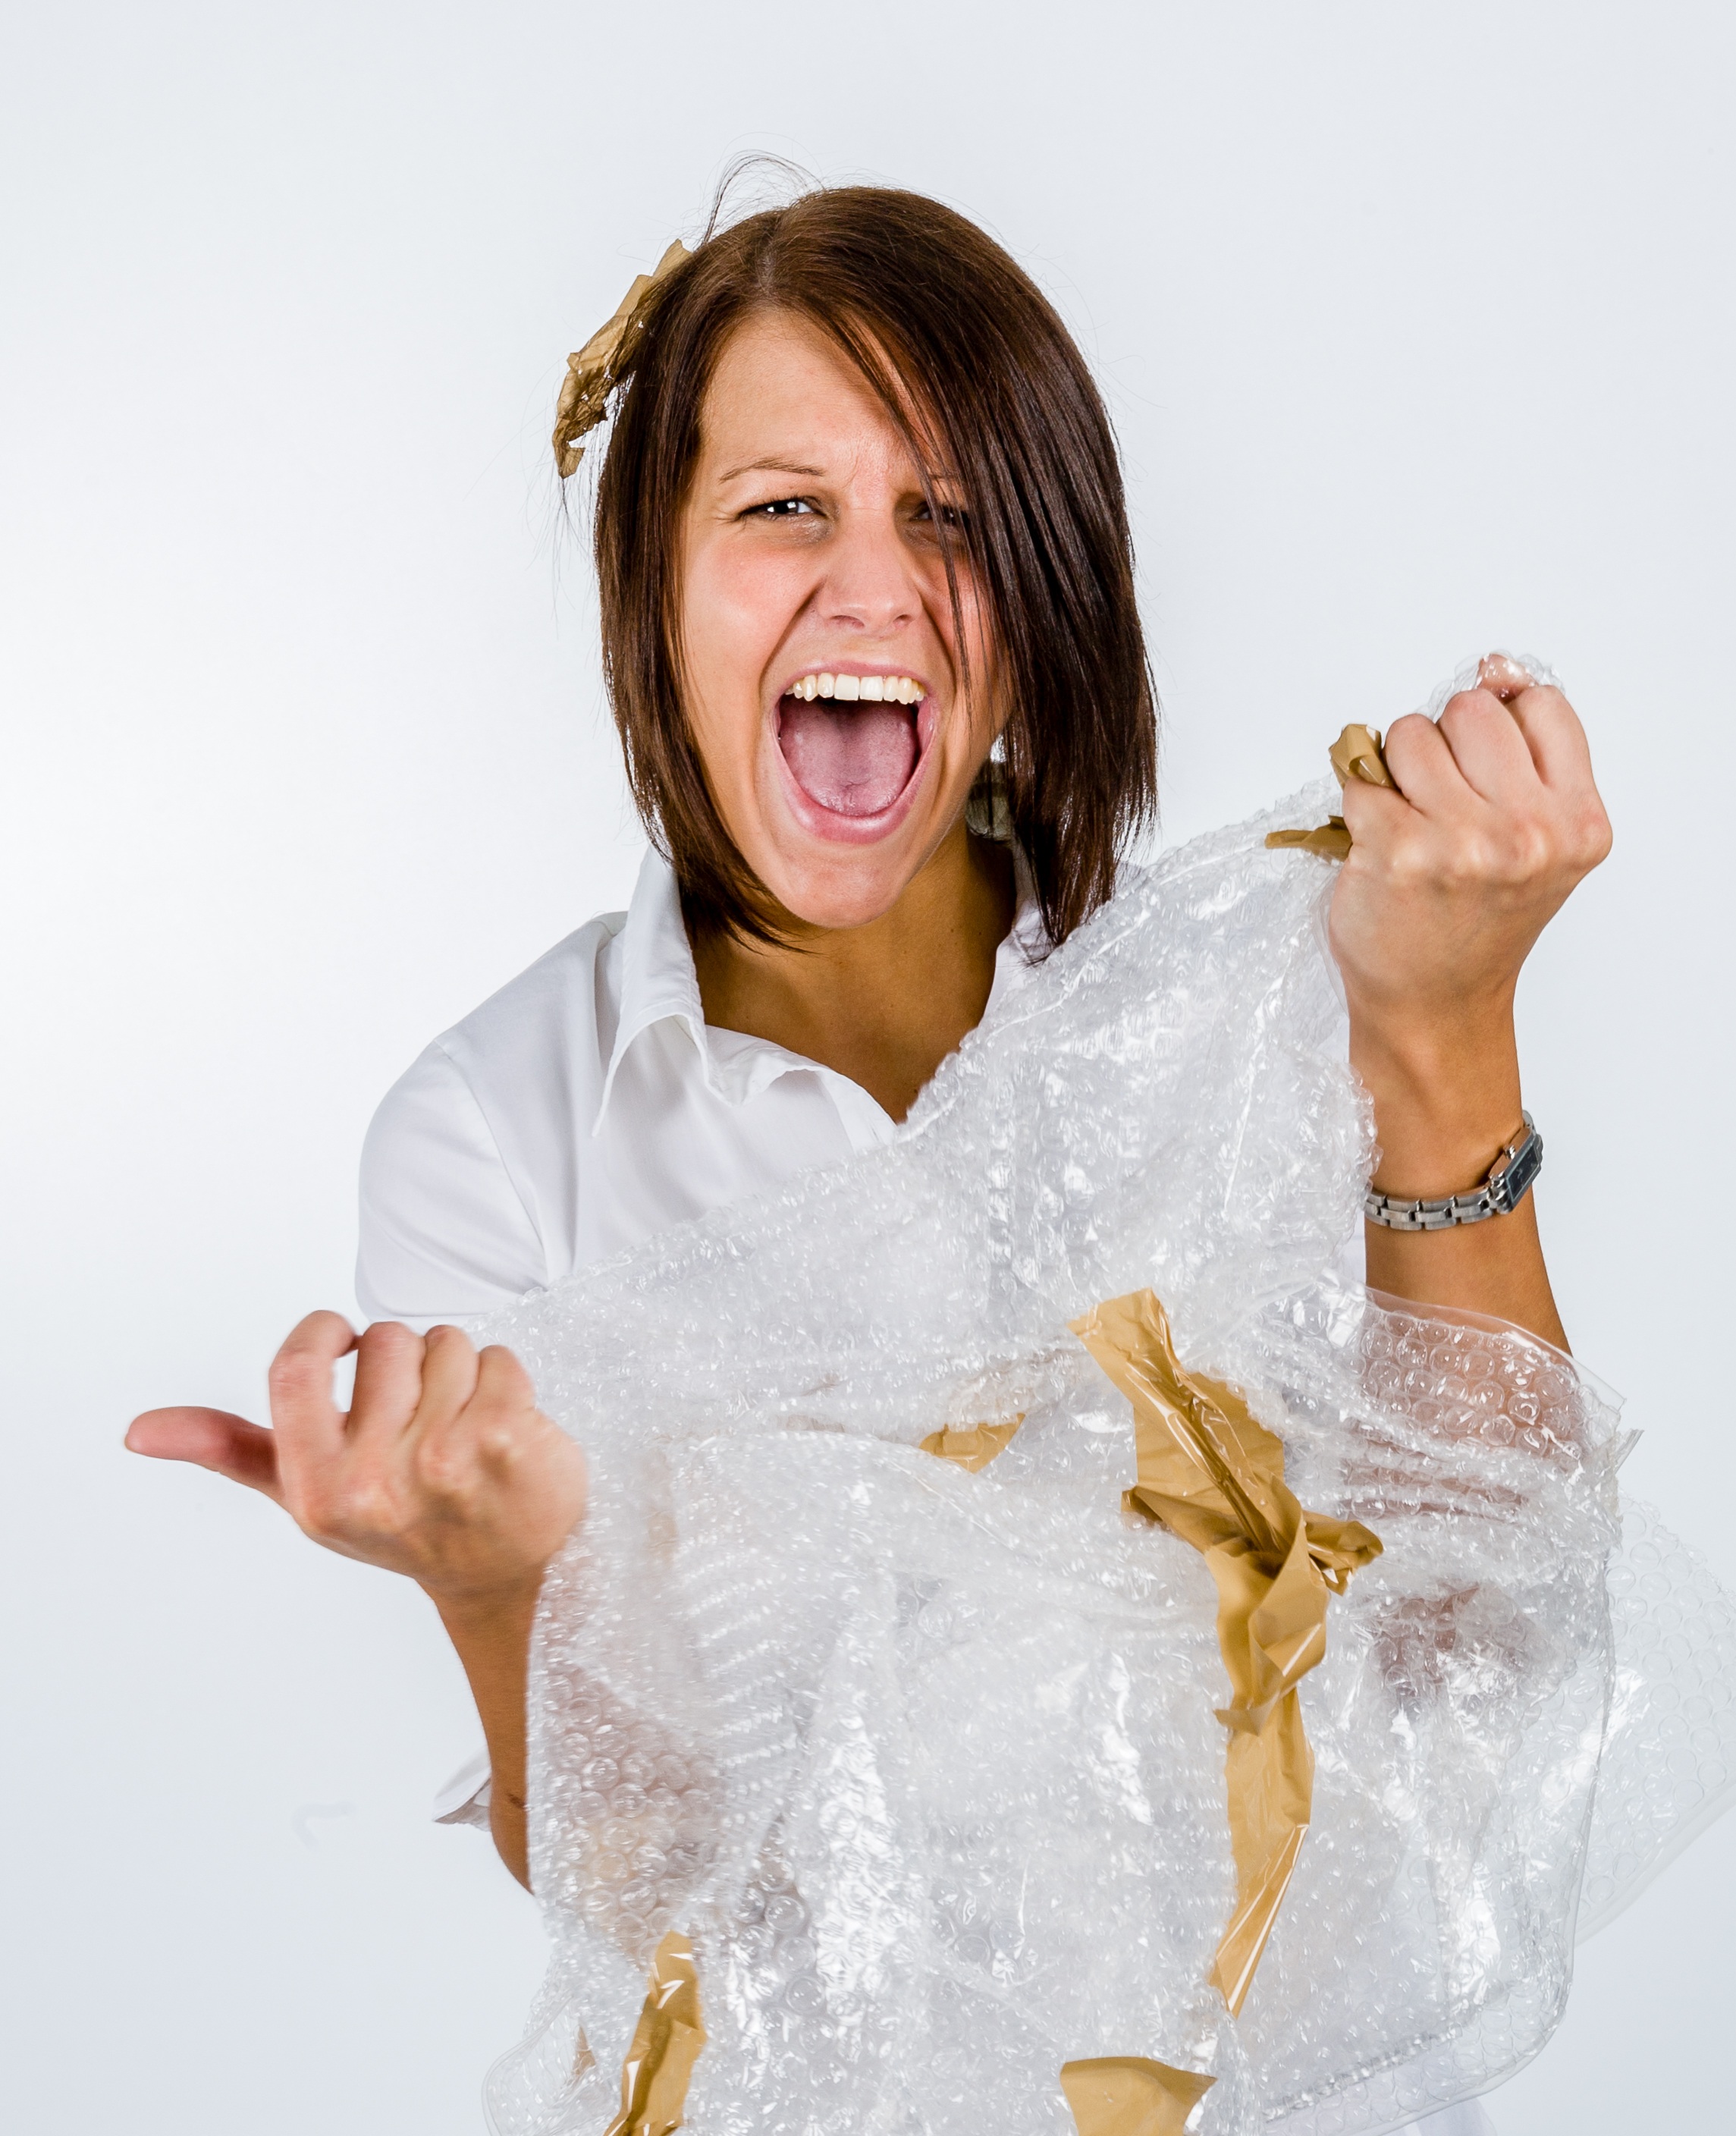
hand, person, post, people, woman, hair, white, female, finger, corporate, office, child, professional, business, facial expression, package, parcel, caucasian, mail, worker, nose, skin, beauty, tape, packaging, shipping, stuck, businesswomen, frustration, sense, human positions